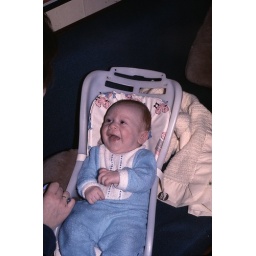
Baby Douglas in car seat